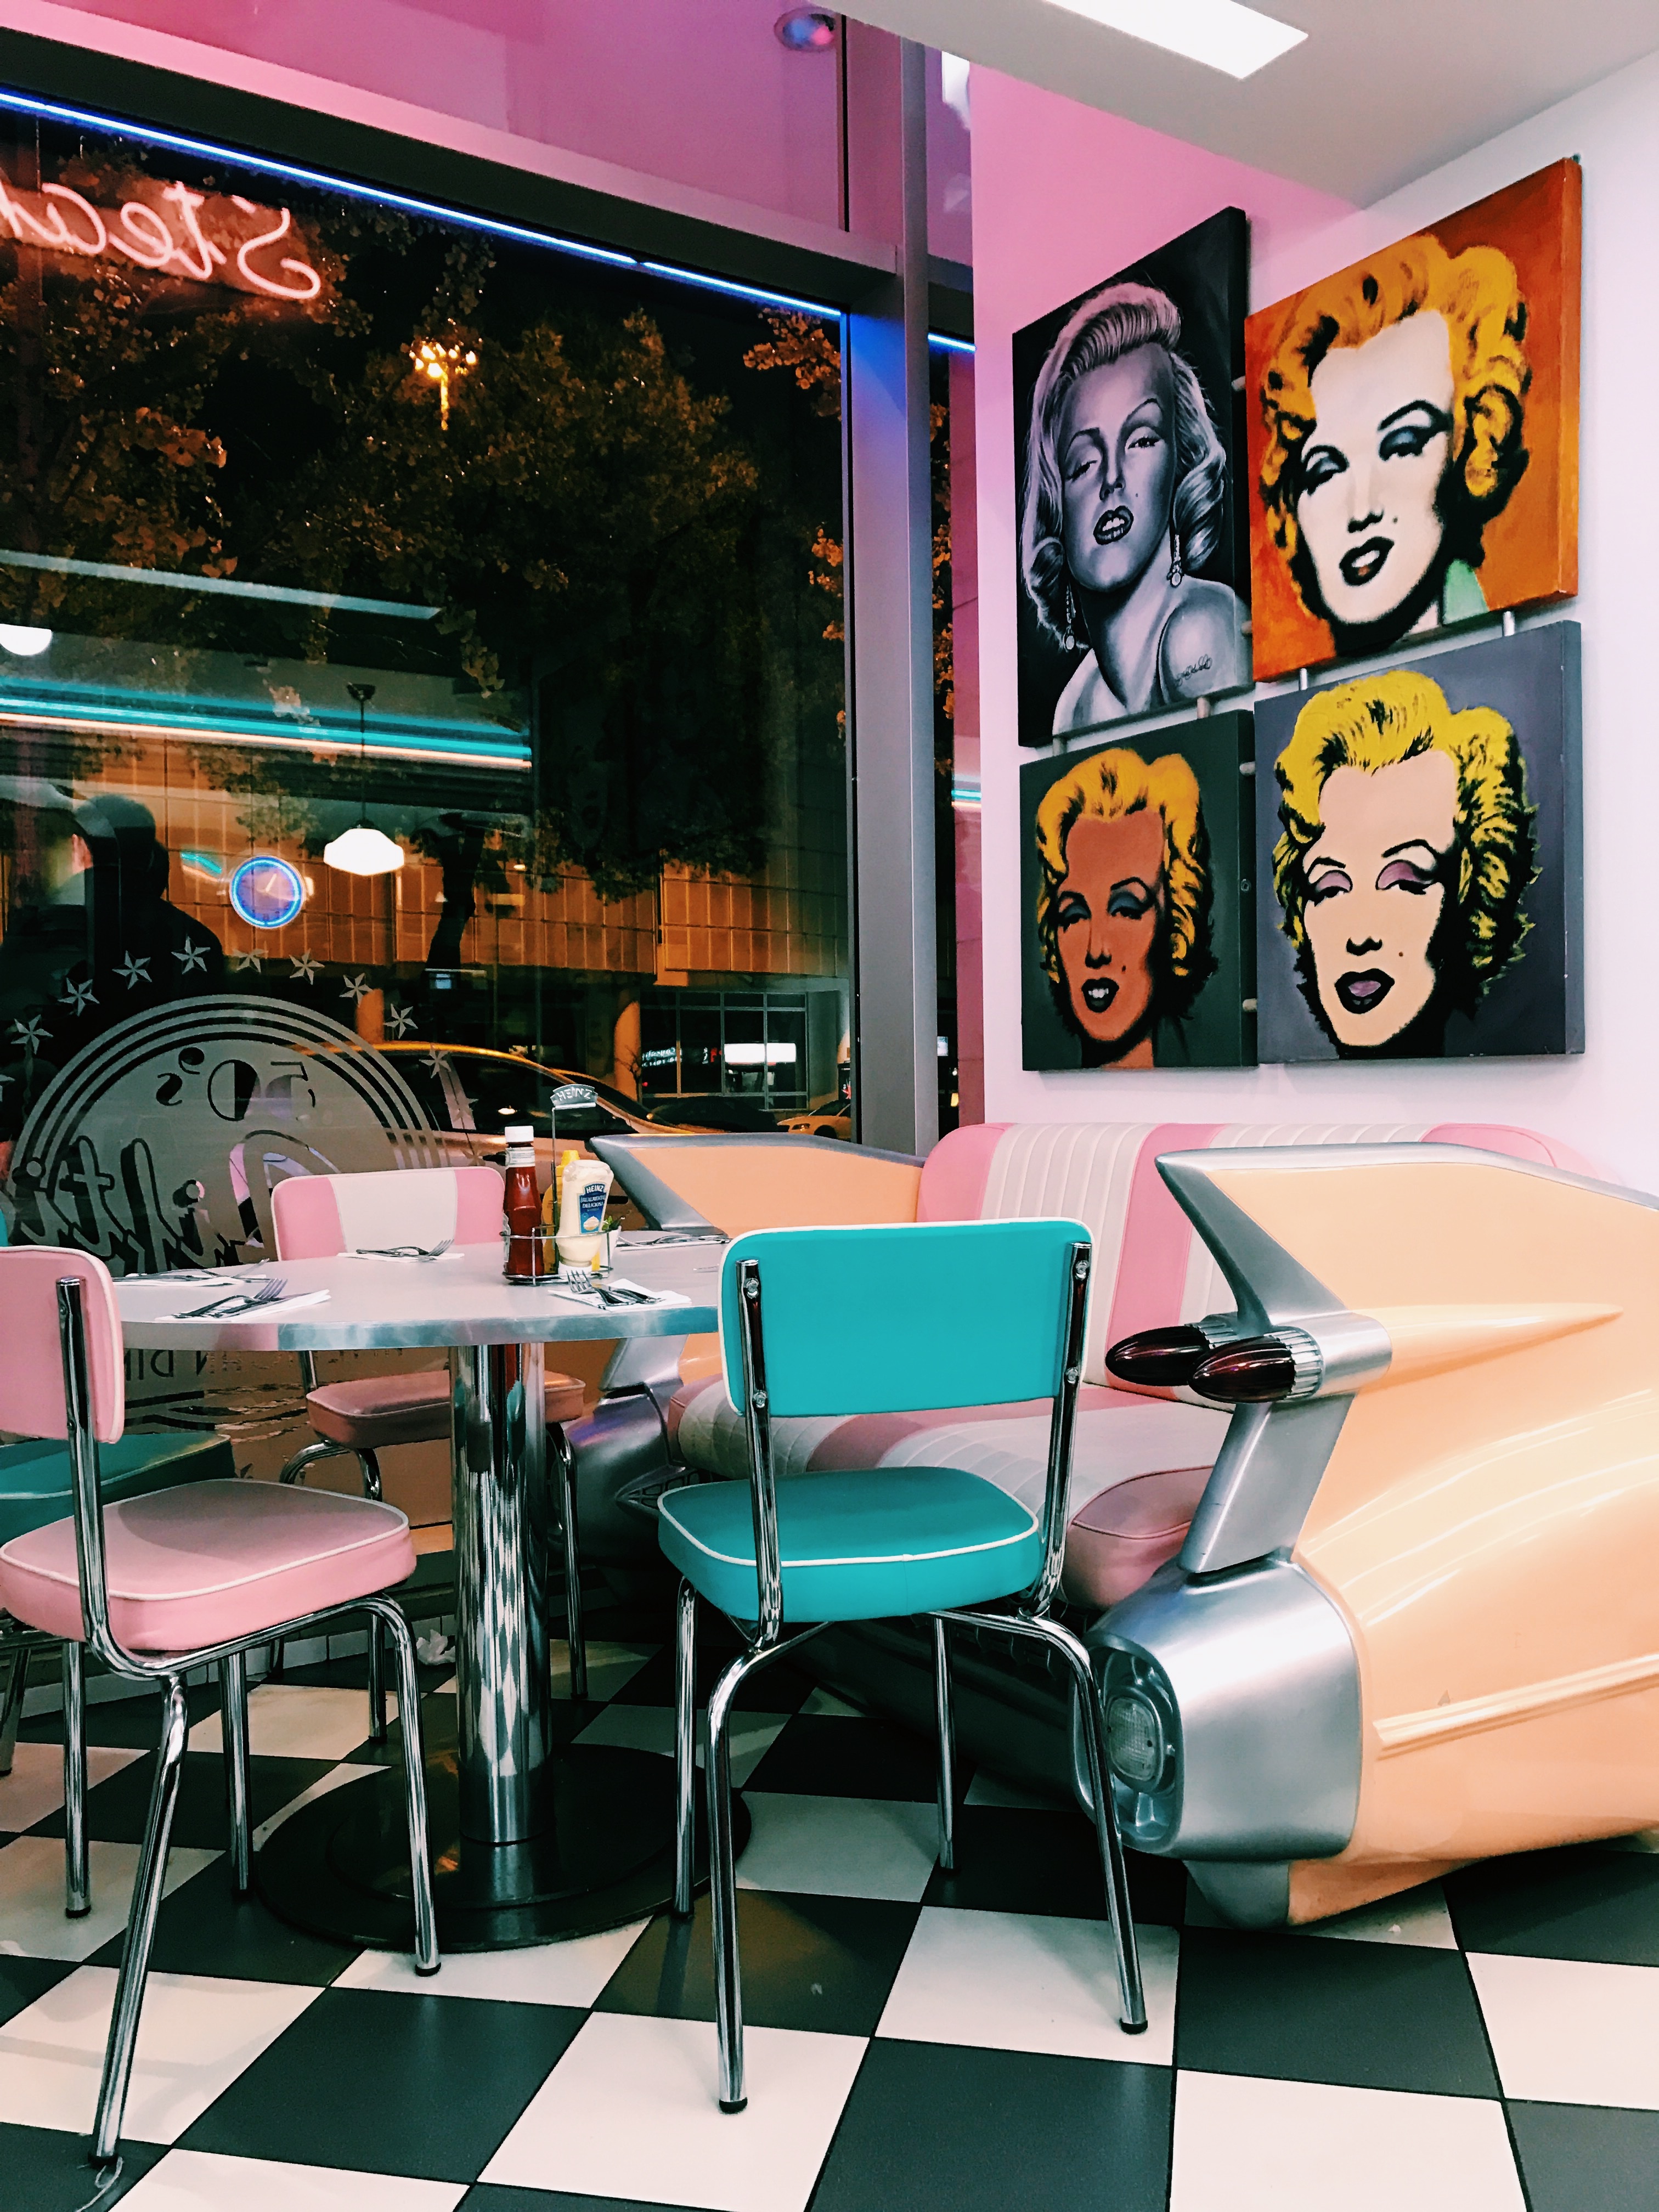
restaurant, room, interior design, design